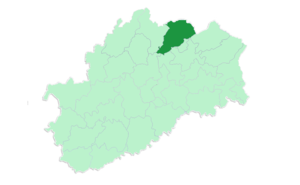
Le canton de Saint-Loup-sur-Semouse est un canton français situé dans le département de la Haute-Saône et la région Bourgogne-Franche-Comté.